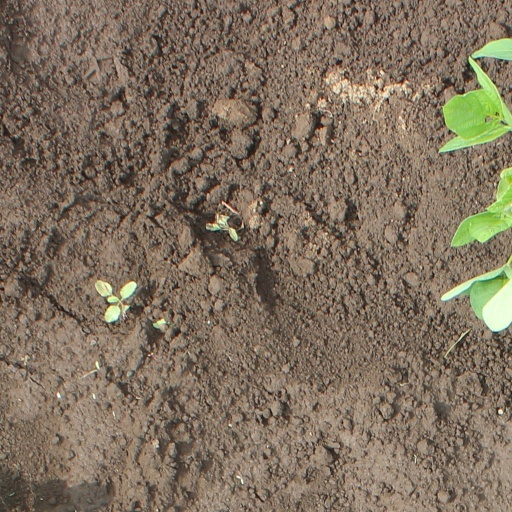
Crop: soybean